Matthew Henry

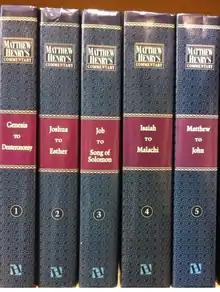
The Biblical commentaries written by Matthew Henry

Henry's well-known six-volume "Exposition of the Old and New Testaments" (170810) or "Complete Commentary" provides an exhaustive paragraph-by-paragraph (or section-by-section) study of the Bible, covering the whole of the Old Testament, and the Gospels and Acts in the New Testament. Thirteen other non-conformist ministers finished the sixth volume of Romans through Revelation after Henry's death, partly based on notes taken by Henry's hearers. The entire Commentary was re-edited by George Burder and John Hughes in 1811.